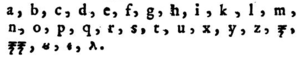
Le ⅄, appelé lambda est un symbole phonétique utilisé dans l’alphabet phonétique américaniste et une lettre latine utilisée dans l’écriture du heiltsuk et du pilagá. Elle est dérivée de la lettre grecque lambda. Plusieurs lettres en sont dérivées : lambda barré ‹ ƛ ›, lambda barré virgule suscrite ‹ ƛ̓ ›, lambda tilde inscrit et lambda tilde inscrit virgule suscrite. Sa graphie majuscule ressemble à un Y majuscule retourné en heiltsuk ou à une forme agrandie de la minuscule en pilagá, et est similaire à la lettre e ‹ 𐒳 𐓛 › de l’écriture osage.